Found object

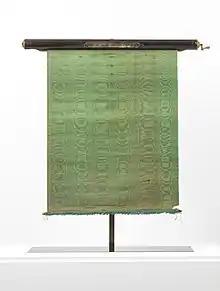
Alphonse Allais, "Des souteneurs encore dans la force de l'âge et le ventre dans l'herbe boivent de l'absinthe", carriage curtain, before 1897.

A found object (a calque from the French "objet trouvé"), or found art, is art created from undisguised, but often modified, items or products that are not normally considered materials from which art is made, often because they already have a non-art function. Pablo Picasso first publicly utilized the idea when he pasted a printed image of chair caning onto his painting titled "Still Life with Chair Caning" (1912). Marcel Duchamp is thought to have perfected the concept several years later when he made a series of readymades, consisting of completely unaltered everyday objects selected by Duchamp and designated as art. The most famous example is "Fountain" (1917), a standard urinal purchased from a hardware store and displayed on a pedestal, resting on its back. In its strictest sense the term "readymade" is applied exclusively to works produced by Marcel Duchamp, who borrowed the term from the clothing industry while living in New York, and especially to works dating from 1913 to 1921.